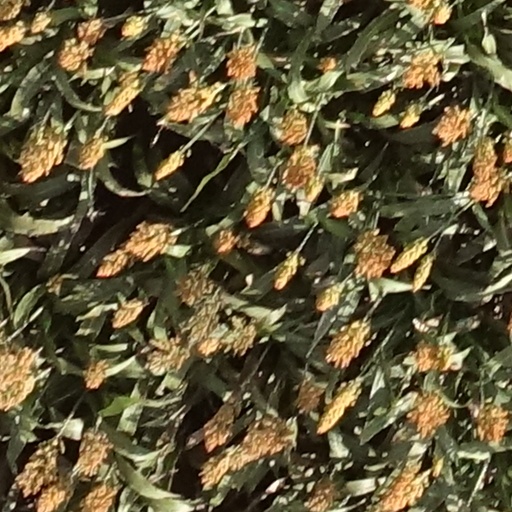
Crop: sorghum